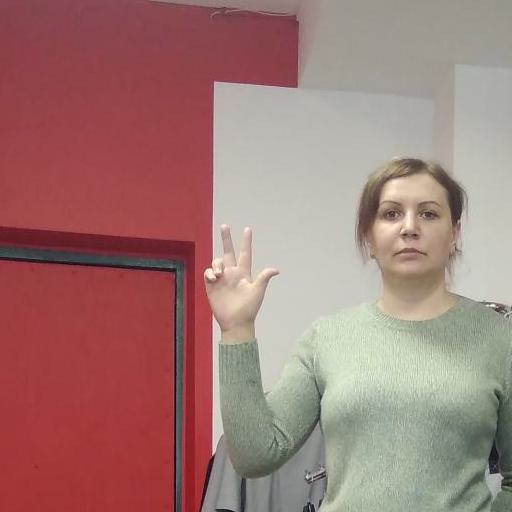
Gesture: three2